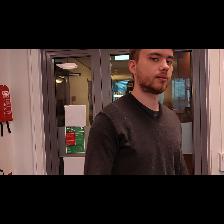
Label: Human